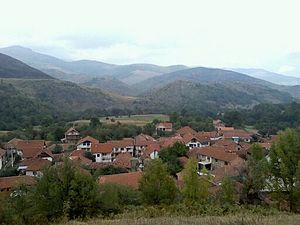
Jažince en serbe latin et Jazhincë en albanais est une localité du Kosovo située dans la commune/municipalité de Štrpce/Shtërpcë, district de Ferizaj/Uroševac ou district de Kosovo. Selon le recensement kosovar de 2011, elle compte 162 habitants.